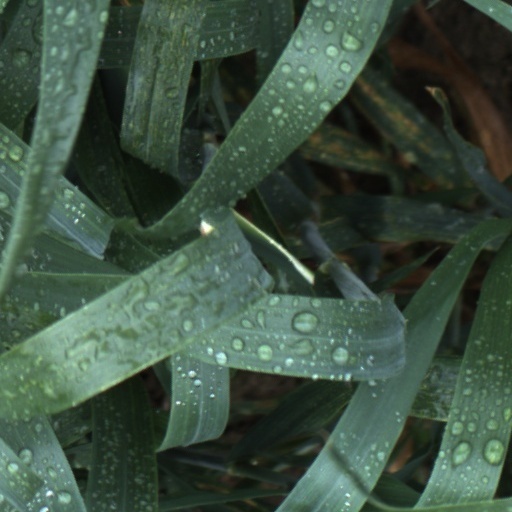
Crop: wheat